Trolleybuses in Mérida

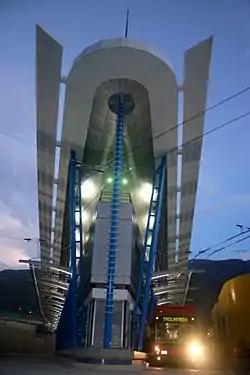
A trolleybus at the "Terminal Ejido" station, designed by Venezuelan architect Roberto Ameneiro

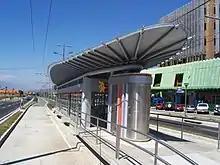
A typical station

The first 10.4-km section, serving 15 stations, was inaugurated on 18 June 2007. The route connected Ejido with Mérida. The northeastern terminus was at Pie del Llano station, southwest of Mérida city centre. Construction continued, somewhat sporadically, on the section of the line extending northeastwards from there, into the city centre.